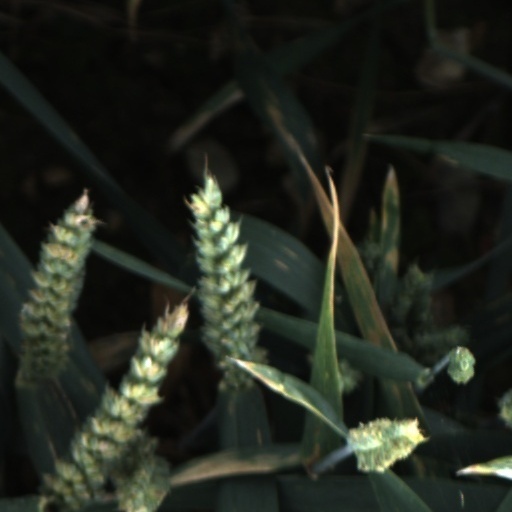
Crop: wheat